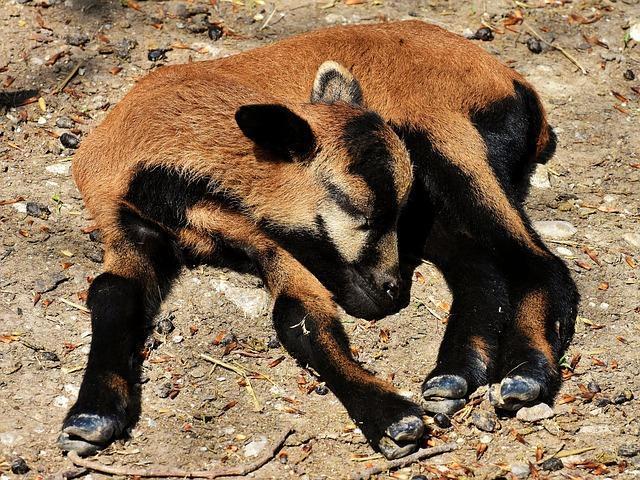
sheep